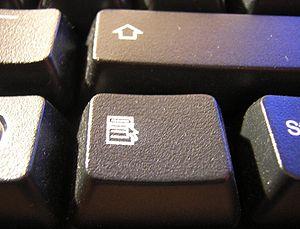
Sur les claviers informatiques, la touche de menu est une touche propre aux claviers Microsoft. Elle se situe à la droite de la touche Logo entre la touche Alt Gr et la touche Ctrl de droite.